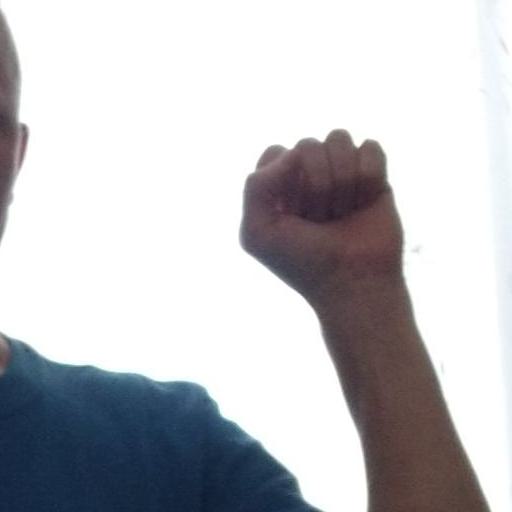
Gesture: fist